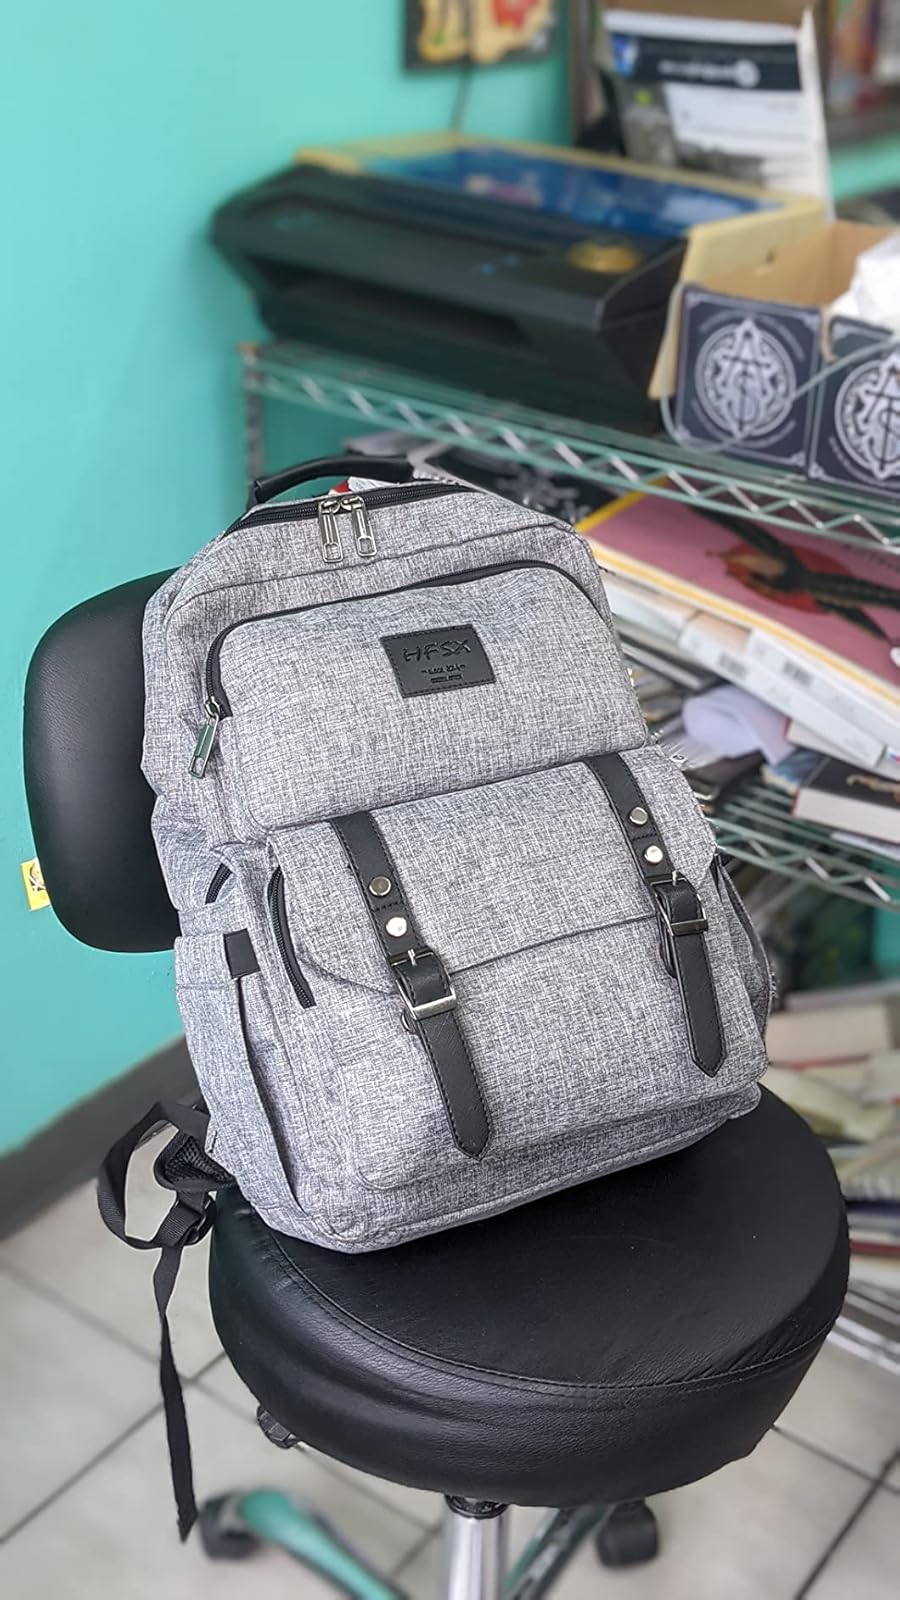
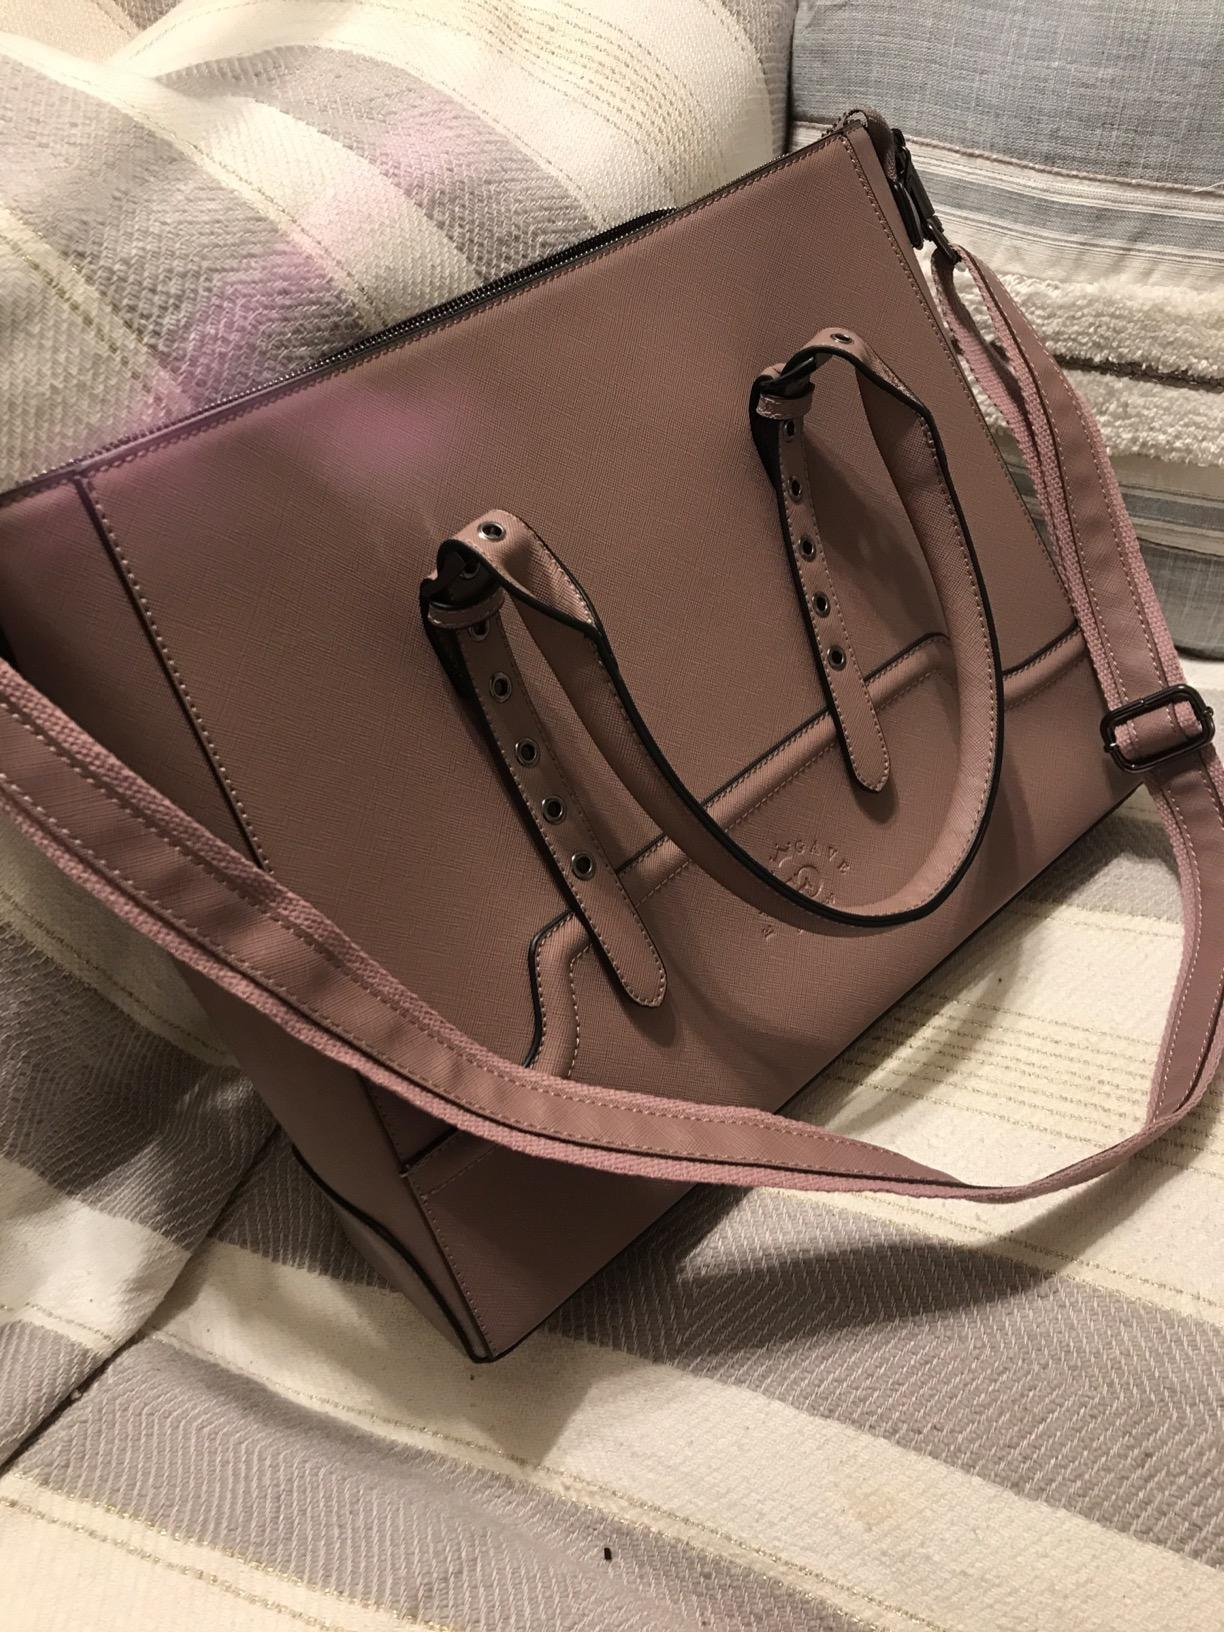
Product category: bag
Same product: no